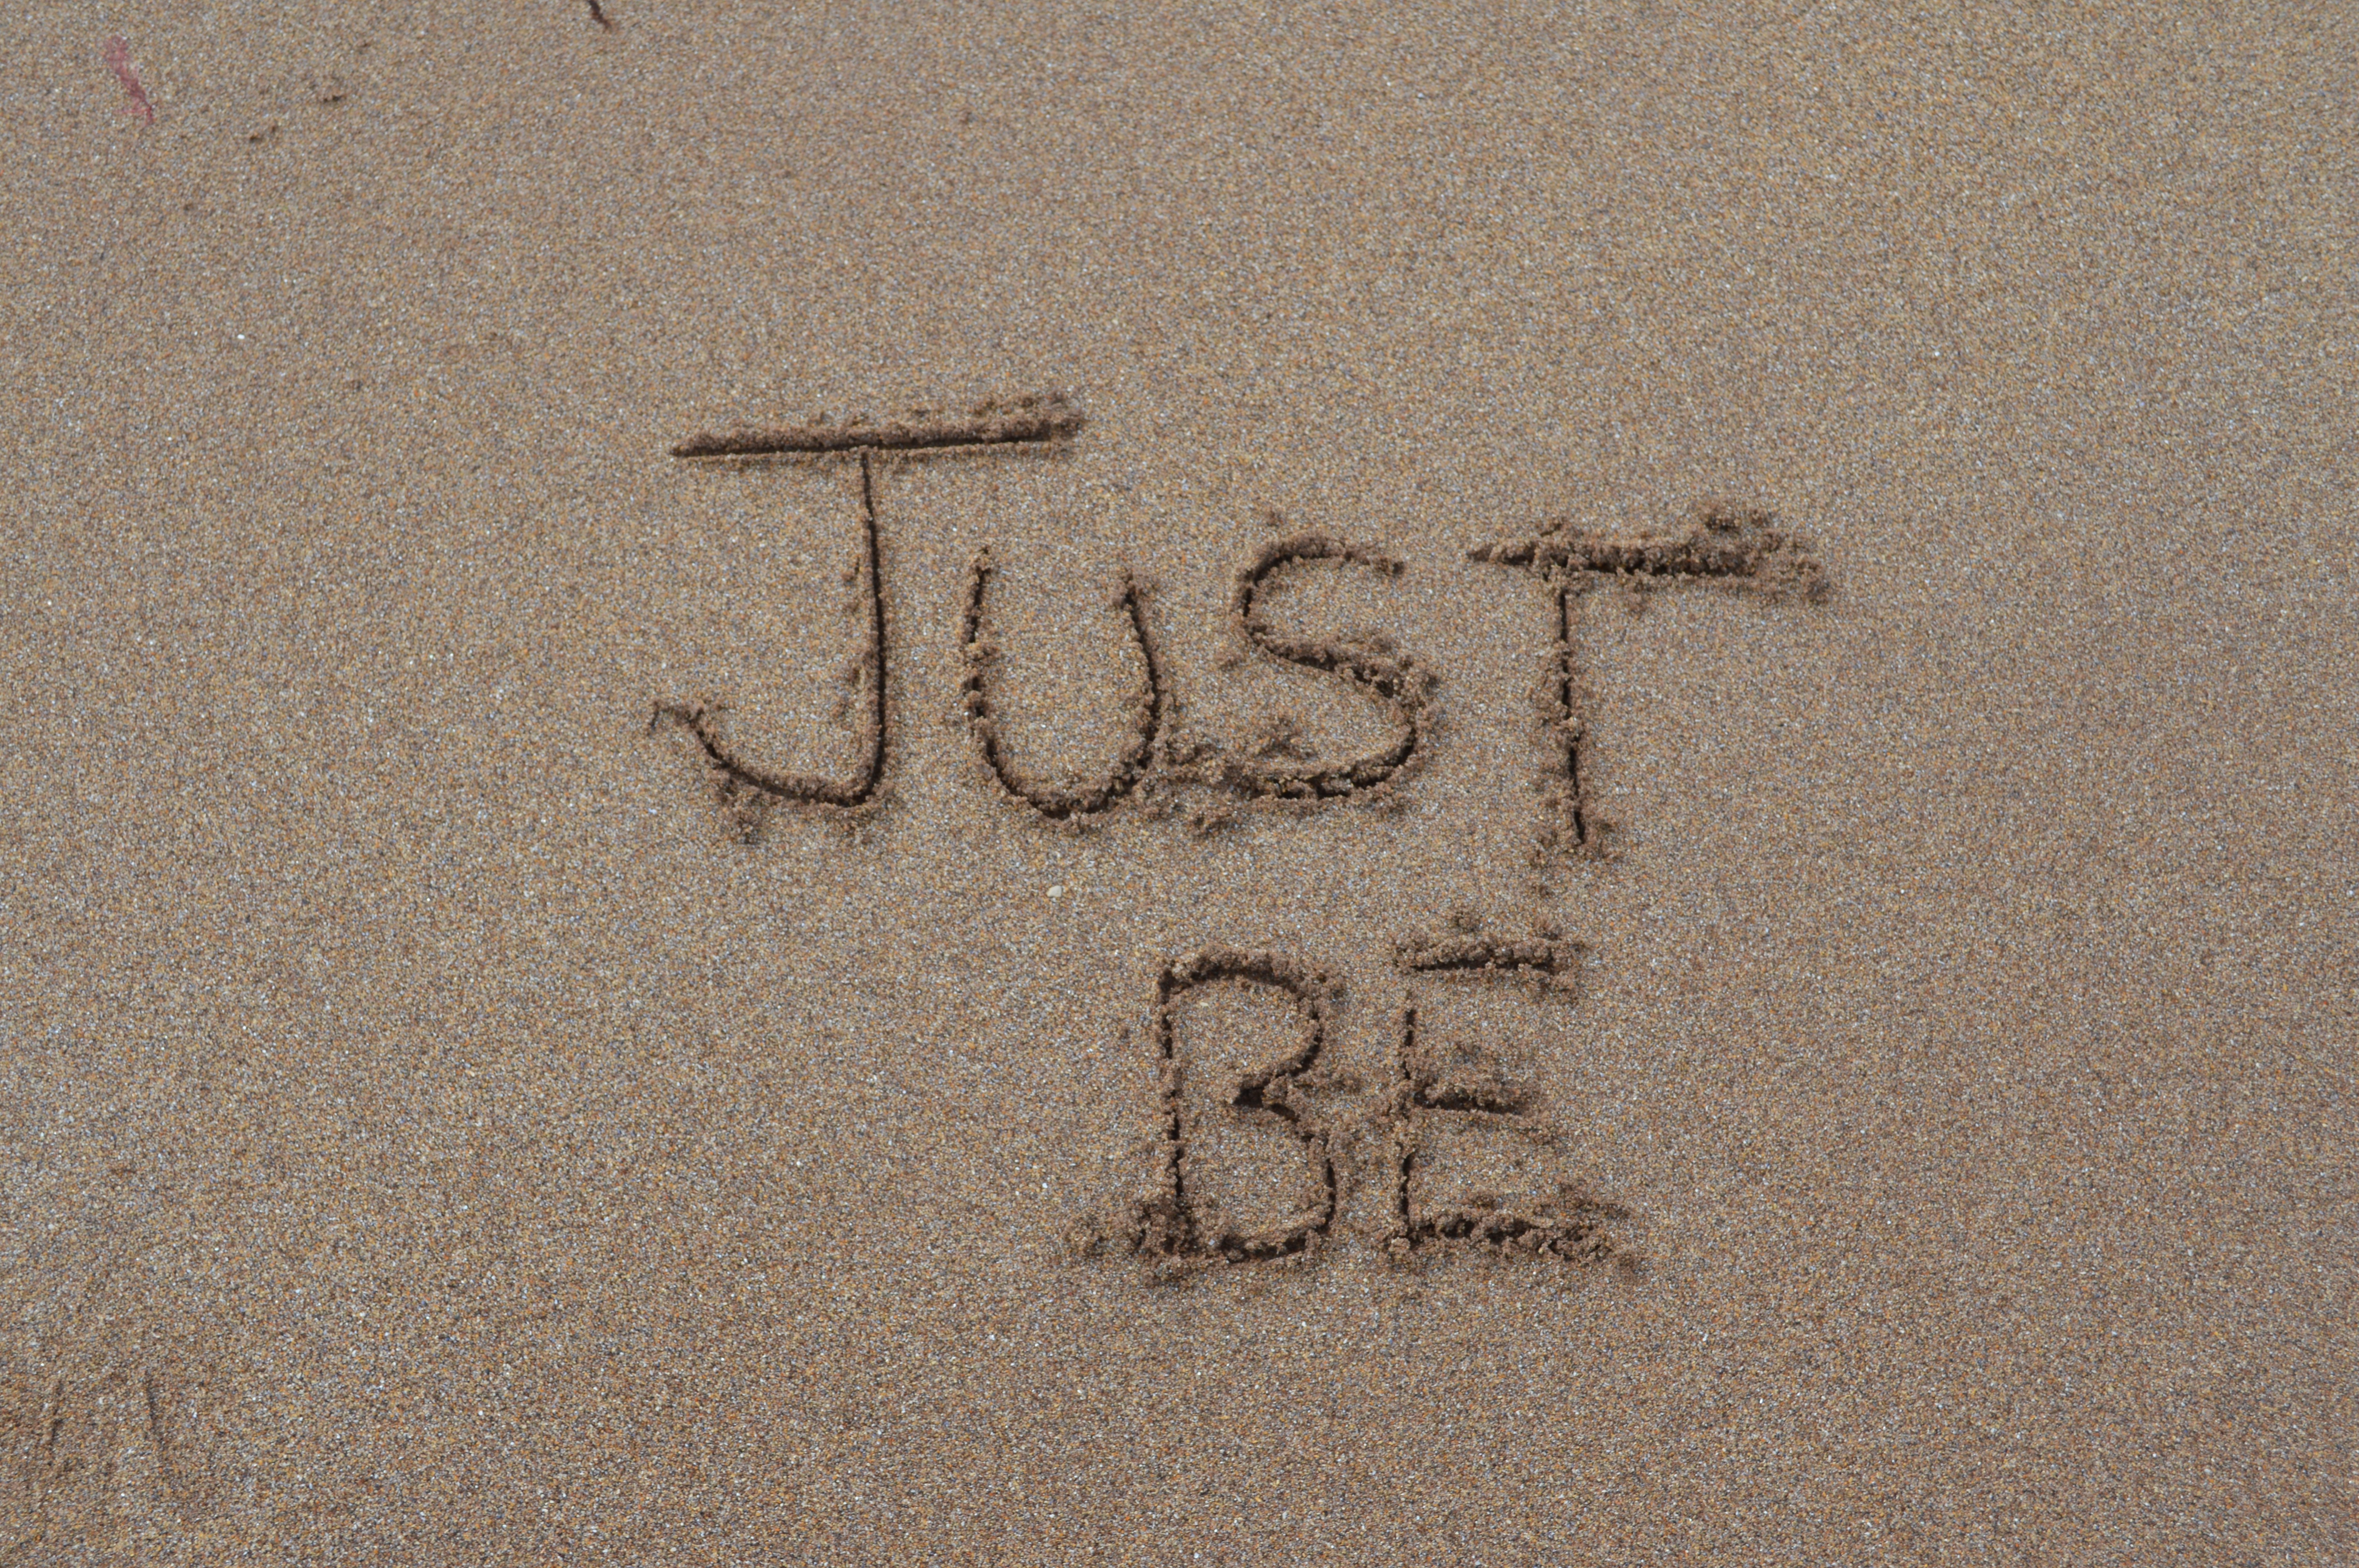
sand, footprint, number, wall, line, material, font, art, sketch, drawing, words, calligraphy, being, road surface, just be